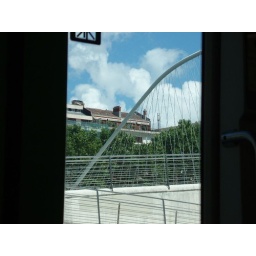
Cool bridge in Bilbao from the tram /MAX-like train